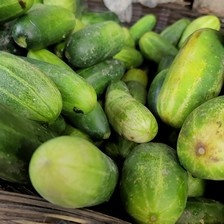
Label: cucumber